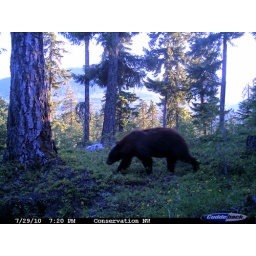
Black bear approaching scented tree in habitat near the proposed Rock Knob overpass on Interstate 90. CCWMP 2010.